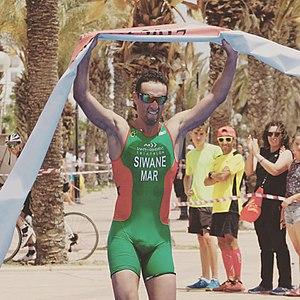
BADR SIWANE